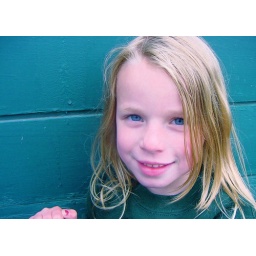
Scooter by a green wall